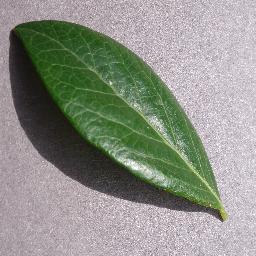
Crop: blueberry
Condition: healthy